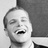
Emotion: happy